Late modern period

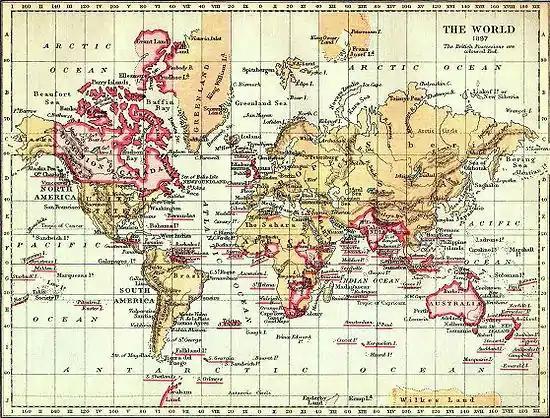
The British Empire in 1897, marked in the traditional colour for imperial British dominions on maps

The Victorian era of the United Kingdom was the period of Queen Victoria's reign from June 1837 to January 1901. This was a long period of prosperity for the British people, as profits gained from the overseas British Empire, as well as from industrial improvements at home, allowed a large, educated middle class to develop. Some scholars would extend the beginning of the period—as defined by a variety of sensibilities and political games that have come to be associated with the Victorians—back five years to the passage of the Reform Act 1832.